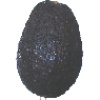
Label: Avocado ripe 1